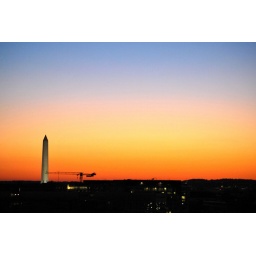
Washington Monument at Sunset taken from the roof of an apartment building by Nats Stadium.